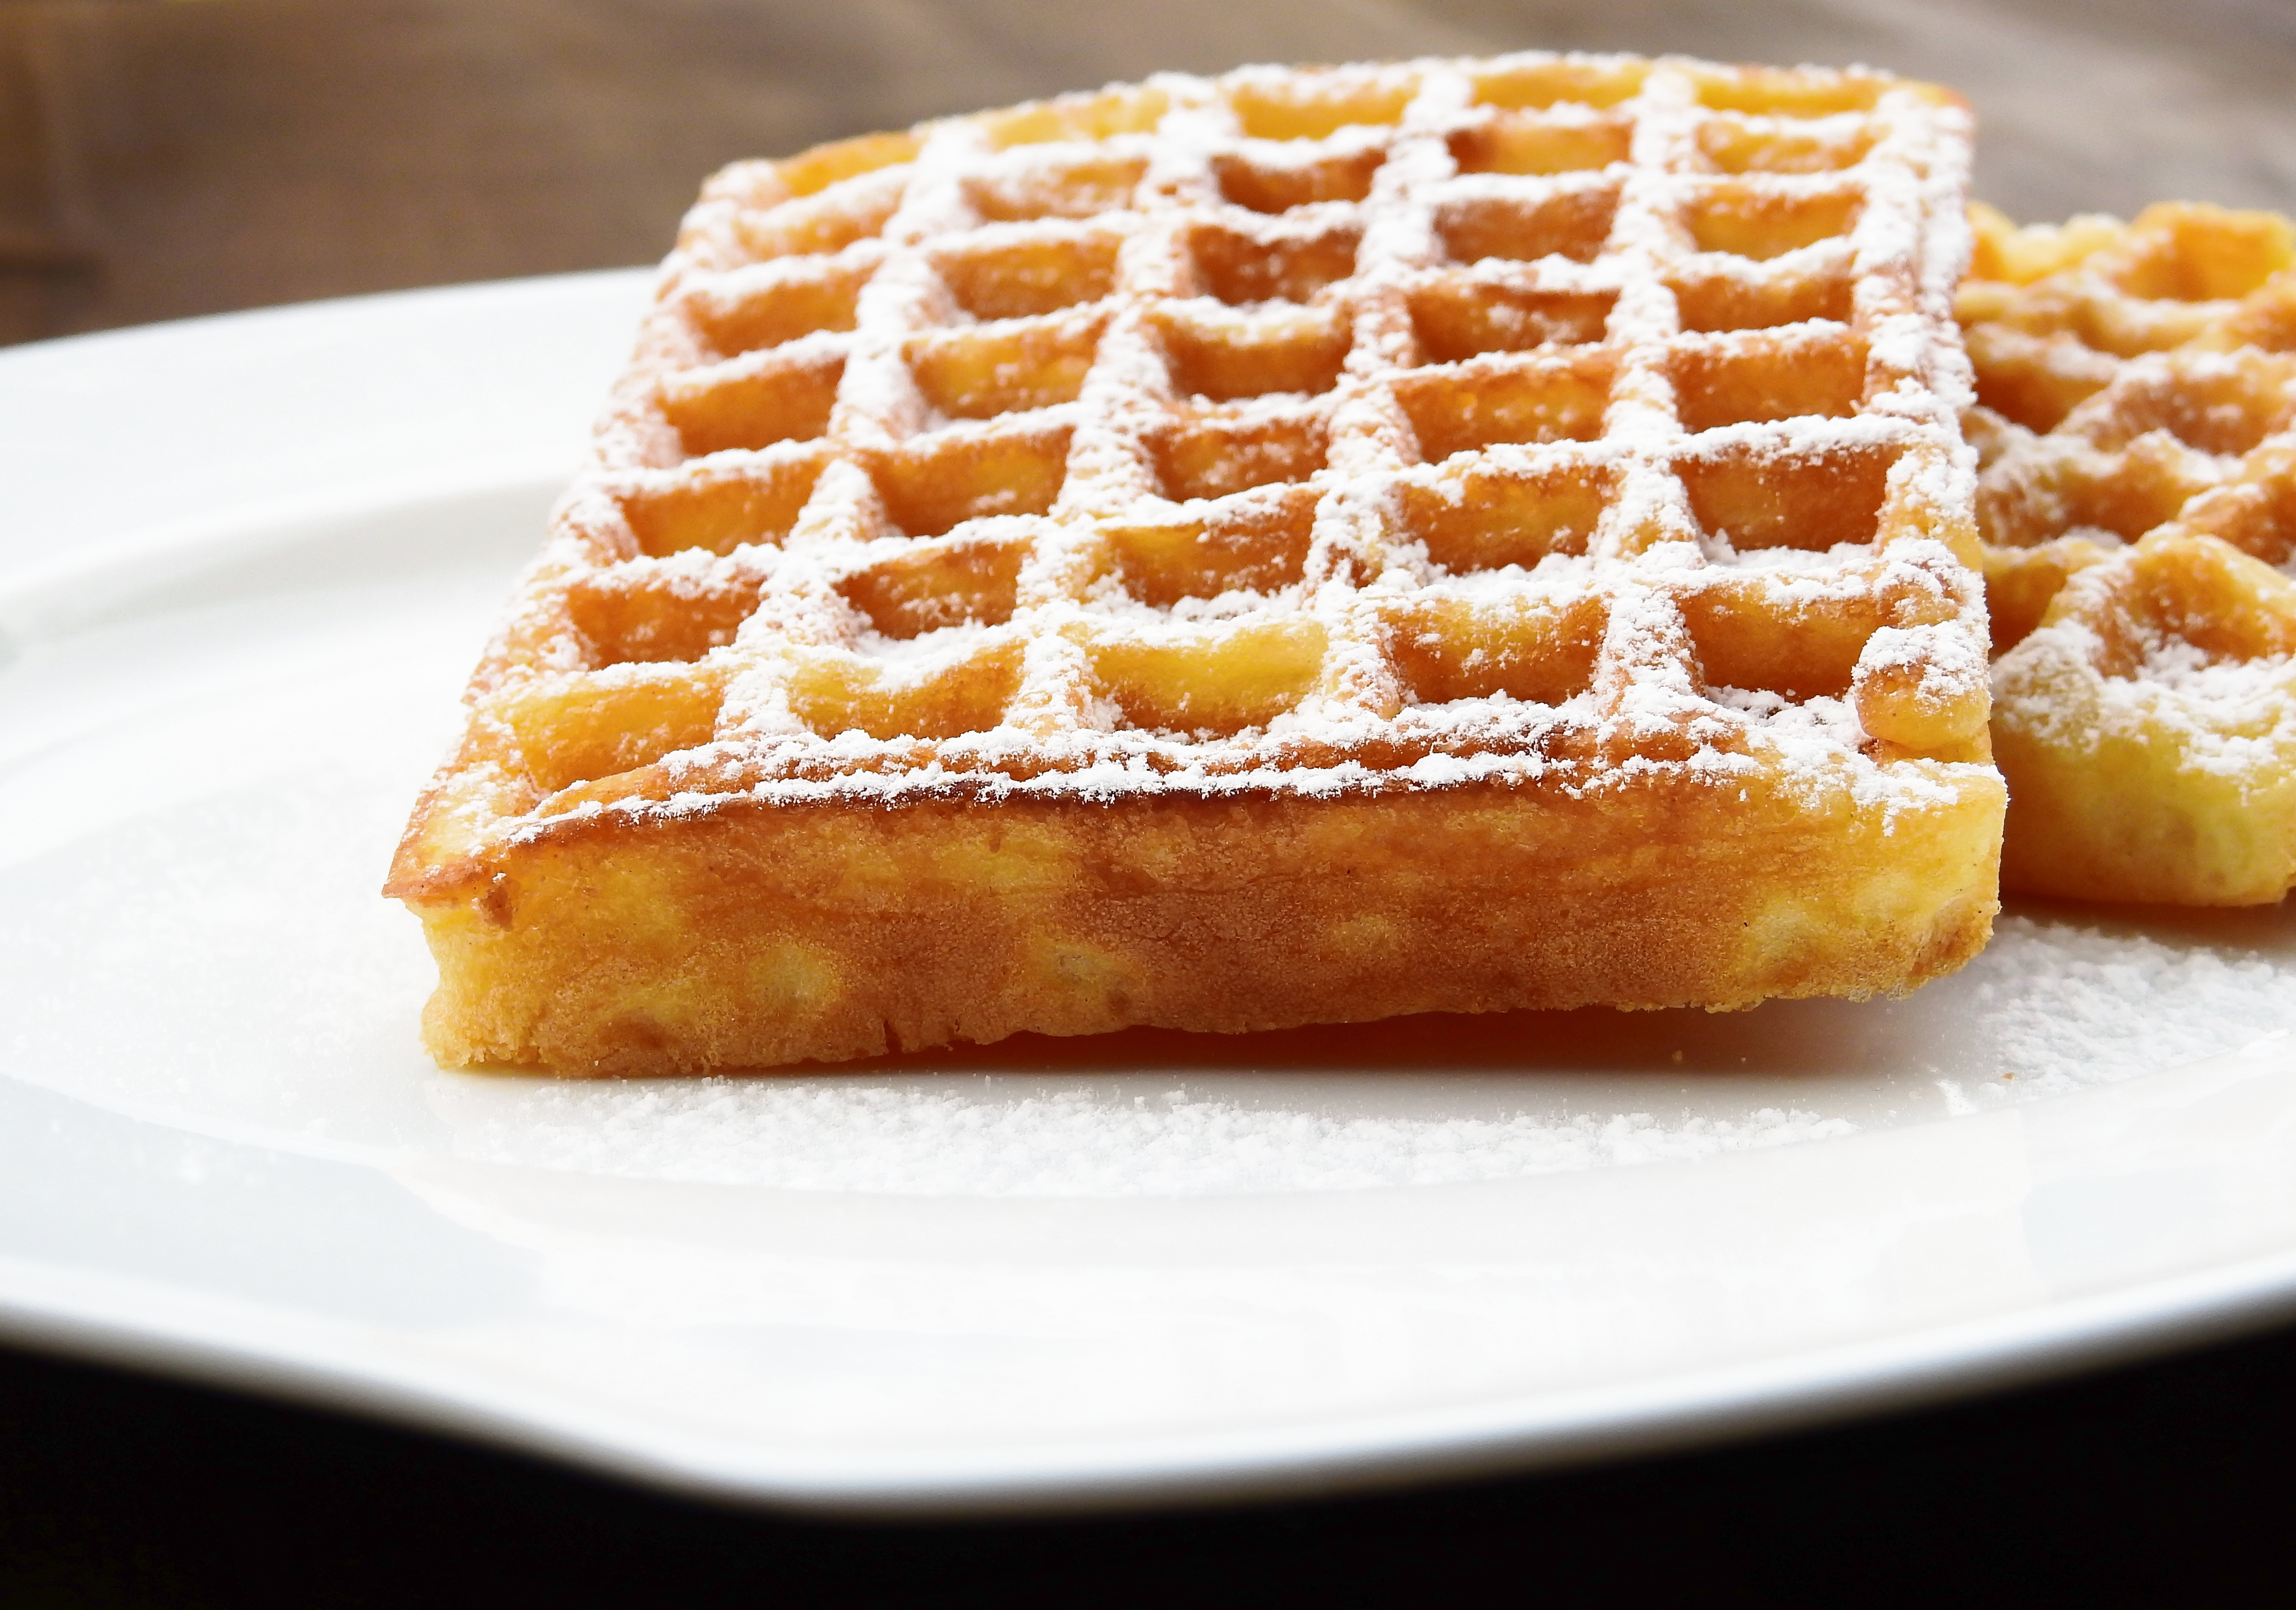
sweet, dish, meal, food, produce, plate, breakfast, dessert, eat, waffle, cuisine, delicious, cake, sweet dish, pastries, sugar, waffles, dine, belgian, belgischewaffel, belgian waffle